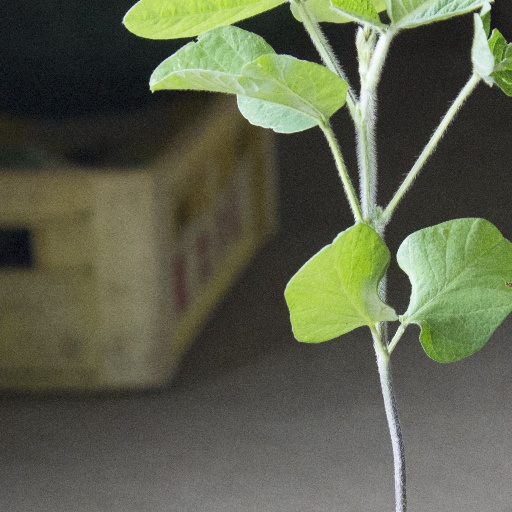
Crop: soybean